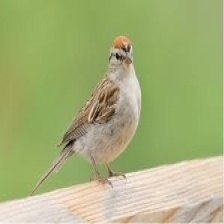
Species: CHIPPING SPARROW
Scientific name: SPIZELLA PASSERINA